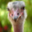
Label: bird